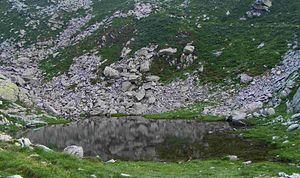
Le Viona est un torrent du Piémont situé à cheval sur les provinces de Turin et de Biella. Il est tributaire de l'Ingagna.
L'hydrographie de la province de Biella décrit la distribution des eaux superficielles dans la province de Biella, en Italie. Ces eaux comprennent les bassins du Cervo et du Sessera, tous deux affluents du Sesia. Elle s'intéresse également à quelques autres zones du sud-ouest de la province de Biella qui sont, pour leur part, tributaires de la Doire Baltée. Dans cette zone se trouve le principal point d'eau naturelle de la province, le lac de Viverone. Aux cours d'eau naturels s'ajoutent en plaine divers canaux d'irrigation construits principalement en support à la riziculture.